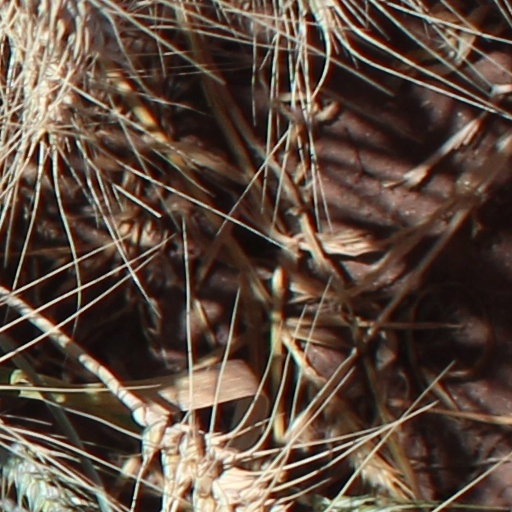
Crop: wheat